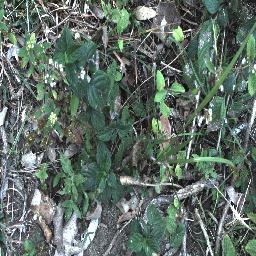
Label: lantana